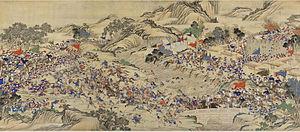
Matthew Calbraith Perry est un officier de marine américain, aujourd'hui principalement connu pour avoir dirigé en 1853-1854 une expédition militaire au Japon afin de forcer ce pays à ouvrir des relations diplomatiques et commercer avec l'Occident.
La Chine, en forme longue la république populaire de Chine, parfois appelée Chine populaire, est un pays d'Asie de l'Est. Avec plus d'1,4 milliard d'habitants, soit environ un sixième de la population mondiale, elle est le pays le plus peuplé du monde. Elle compte huit agglomérations de plus de dix millions d'habitants, dont la capitale Pékin, Shanghai, Canton, Shenzhen et Chongqing, ainsi que plus de trente villes d'au moins deux millions d'habitants. Avec une superficie de 9 600 000 km² selon l'ONU ou de 9 596 960 km² selon The World Factbook, la Chine est également le plus grand pays d'Asie orientale et le troisième ou quatrième plus grand pays du monde par la superficie. La Chine s'étend des côtes de l'océan Pacifique au Pamir et aux Tian Shan, et du désert de Gobi à l'Himalaya et au nord de la péninsule indochinoise.